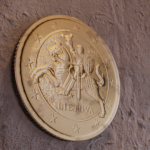
Coin value: 50cents
Country: lt
Edition: standard